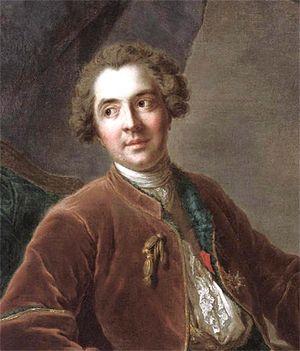
Louis Antoine Crozat, baron de Thiers, seigneur de Lafauche, Vignory, Semilly, Sexfontaines et Marbéville, est un militaire et collectionneur d'art français.
Le château de Thugny-Trugny est un château situé à Thugny-Trugny, en France. Devenu la propriété d'une des premières fortunes de France, Antoine Crozat, le lieu fut particulièrement fastueux pendant le Siècle des Lumières.
La famille Crozat est une famille éteinte de la noblesse française.